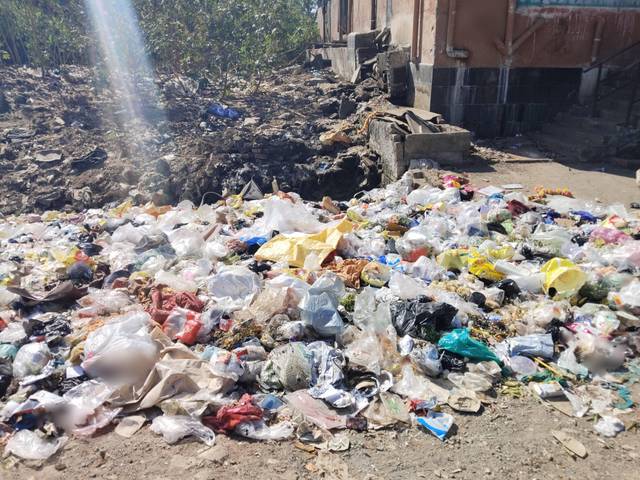
Region: India
Coordinates: 19.072, 72.918